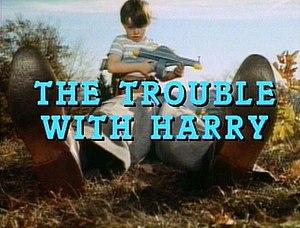
Mais qui a tué Harry ? est un film américain d'Alfred Hitchcock, sorti en 1955, adaptation du roman homonyme de Jack Trevor Story.